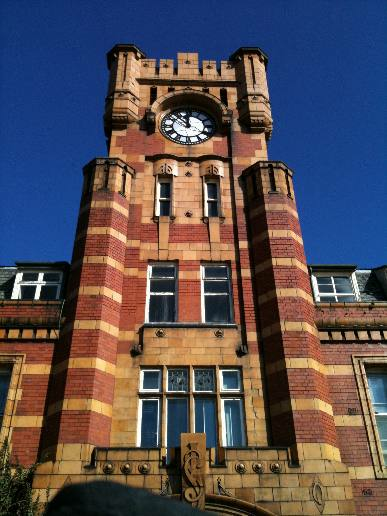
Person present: No